Austin Montego

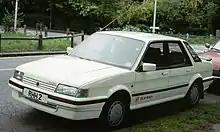
More performance was offered in 1985 from a turbocharged Montego, badged as an MG

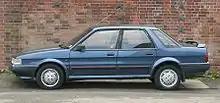
A 1990 Rover Montego 1.6LX saloon

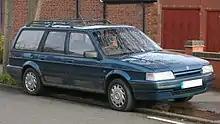
A 1993 Rover Montego Estate Countryman

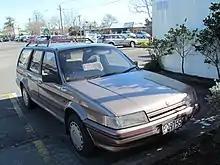
MG Montego 2.0 SL wagon, New Zealand

The Montego was launched on 25 April 1984. It was initially available as a four-door saloon only, filling the gap in the range left by the discontinuation of the Morris Ital saloon two months earlier. However, it would be produced alongside the Ital estate until that model was discontinued in August 1984.